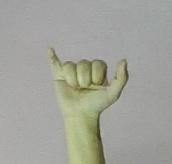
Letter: ya